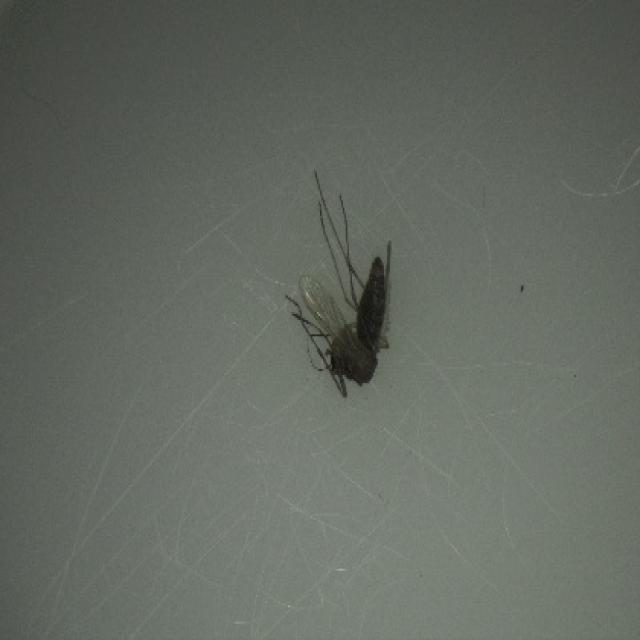
Species: culex_tritaeniorhynchus